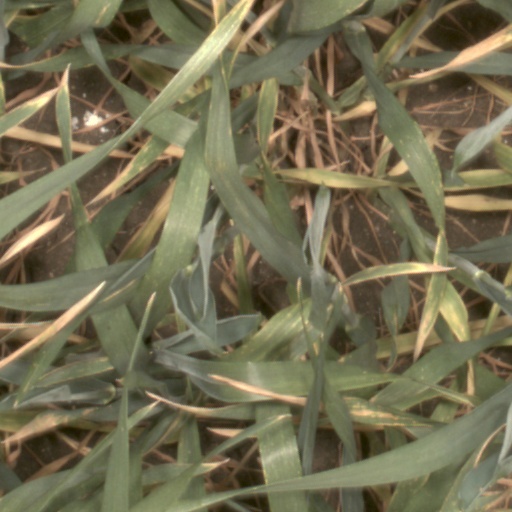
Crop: wheat